Safar Ghahremani

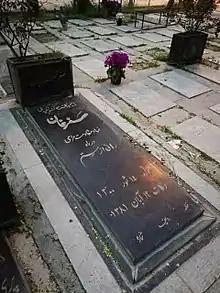
Tomb of Safar Ghahremani

Safar Ghahremani (Persian: صفر قهرمانی) known as Safar Khan (Persian: صفر خان) (born in Ajab Shir, in Iranian Azerbaijan on 4 May 1921 and died on 10 November 2002 in Tehran) was an Iranian leftist dissident and a member of (The Tudeh Party) of Iran, who spent 32 years of his life in prison. Some say he was the longest serving political prisoner in the world. He was a prominent member of Fedaiyeins, the armed group of the autonomous government in Iranian Azerbaijan, that came to power right after World War Two and was crushed savagely by the Shah's regime a year later, causing the death of thousands of people in that region. Safar and his men continued the guerilla style resistance against the Shah's army for about a year until his arrest in 1947. Originally, he was sentenced to death but later that sentence was changed to life imprisonment. He endured physiological and physical torture for more than 30 years in Shah's prisons until his release in the fall of 1978, on the eve of Iranian revolution. After his release he went back to Tabriz and his home village and thousands of people greeted him as a national hero